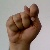
The image shows a hand gesture representing the letter 'T' in Indian Sign Language.